Bamlak Tessema Weyesa

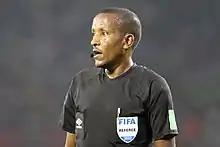

Bamlak Tessema Weyesa (born 30 December 1982) is an Ethiopian football referee.